NGC 3314

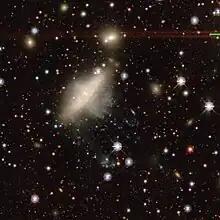
NGC 3314 as seen by the legacy surveys, shows a large extended tail, mostly coming from the foreground galaxy, this is seen as signs of ram pressure

The very unique alignment of both Spiral galaxies gives astronomers the opportunity to measure the properties of interstellar dust in the face-on foreground galaxy (NGC 3314a). The dust appears as dark blue against the background galaxy (NGC 3314b). Unlike interacting galaxies, the two components of NGC 3314 are physically unrelated, and are too distant from one another to interact.